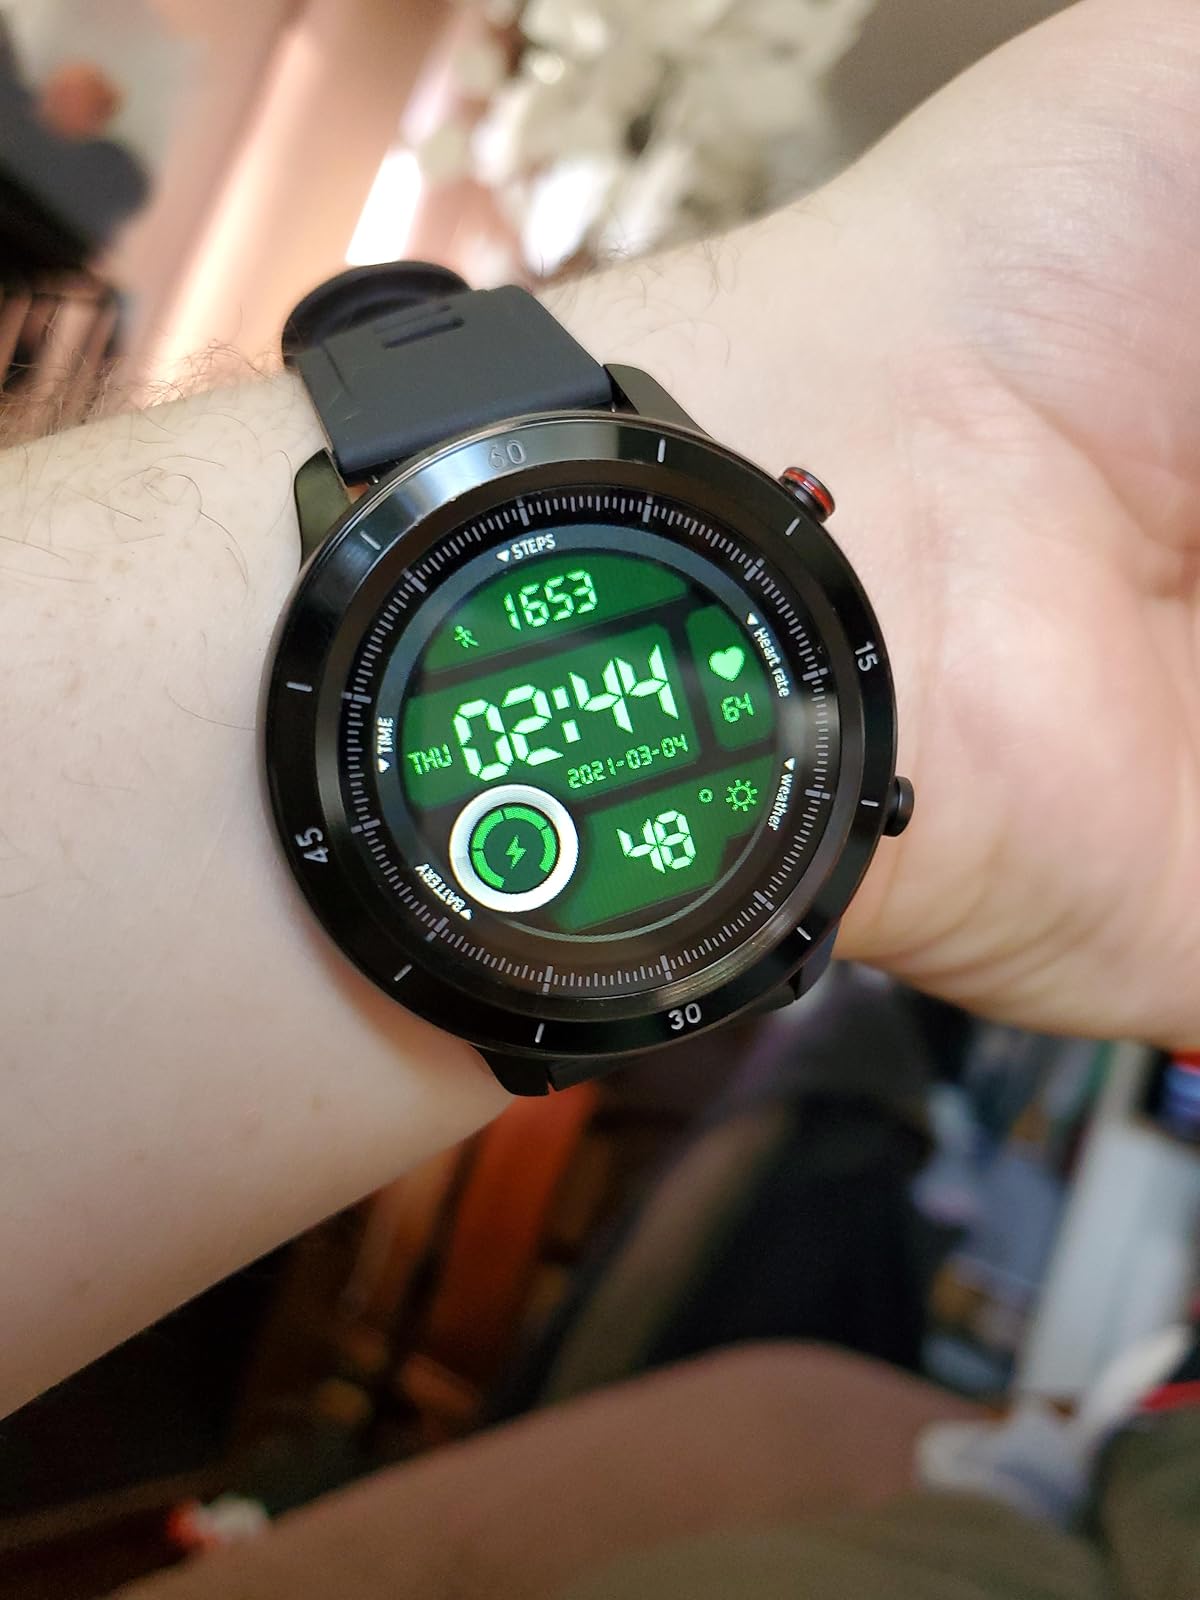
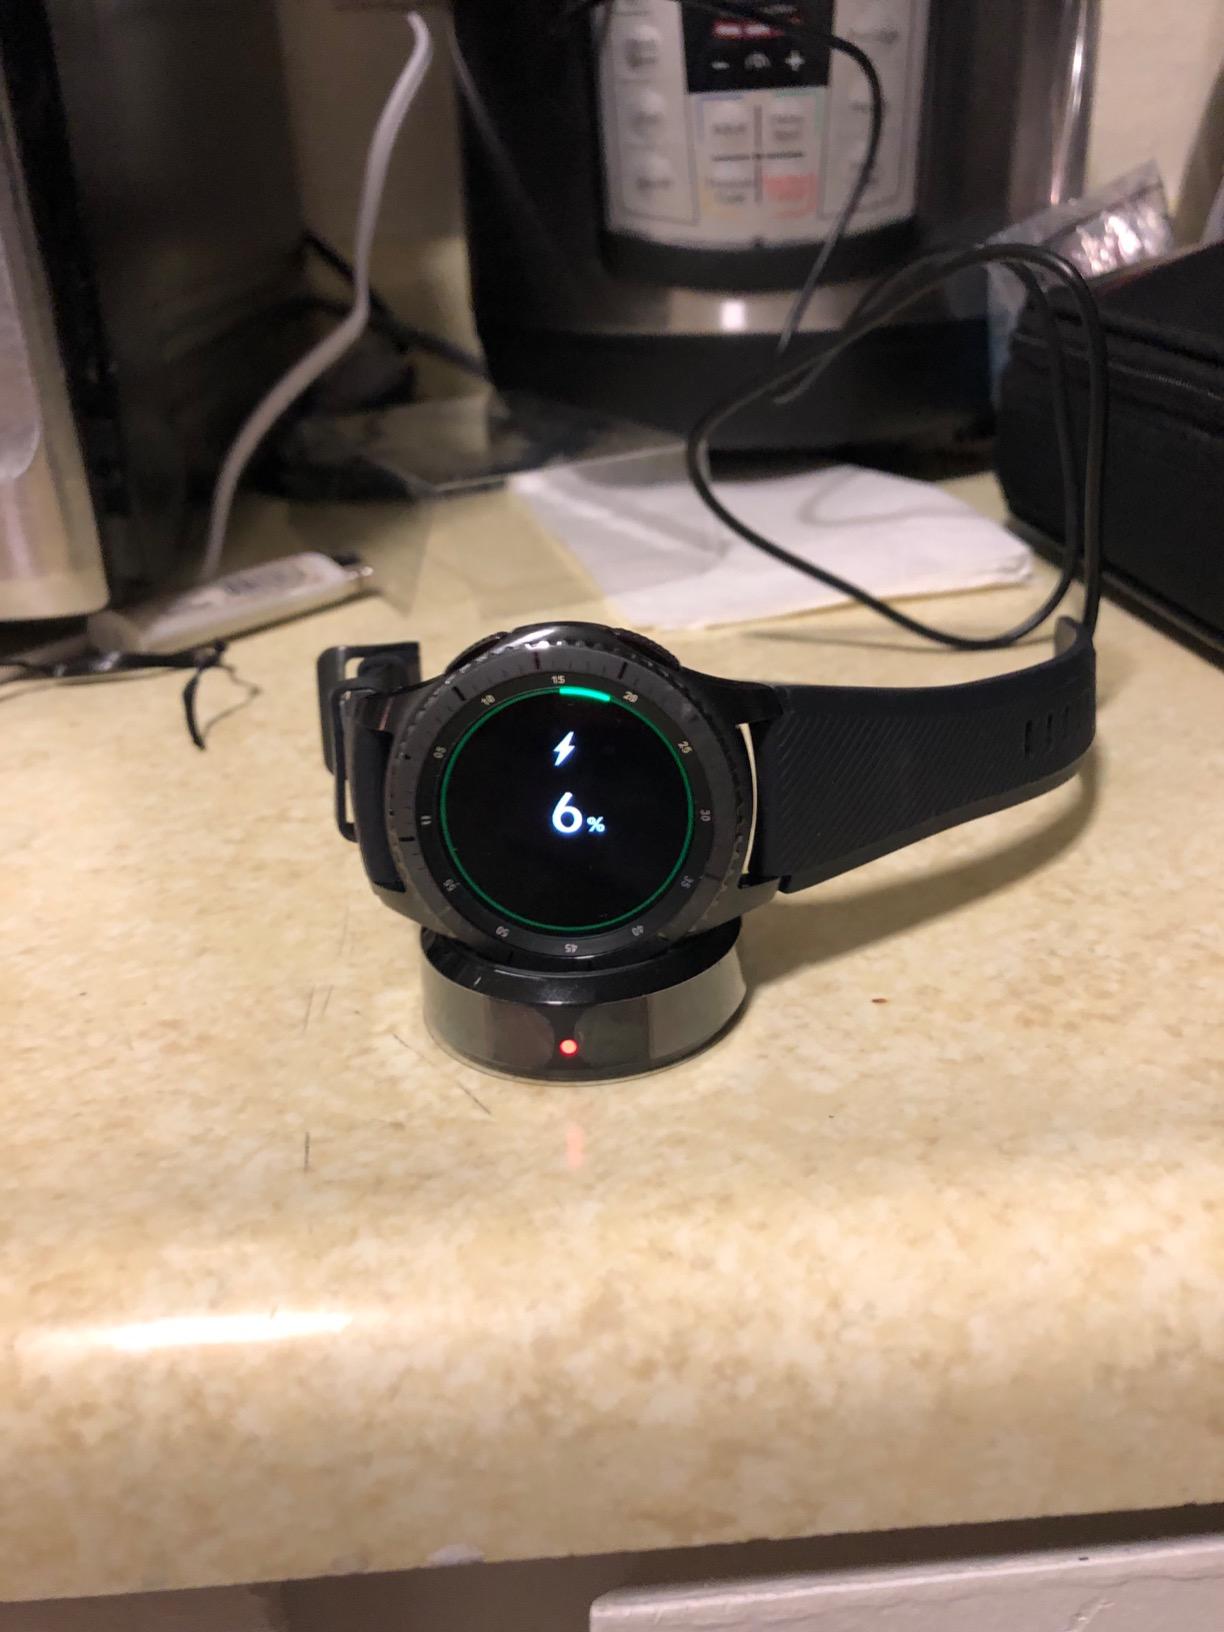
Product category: smartwatch
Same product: no